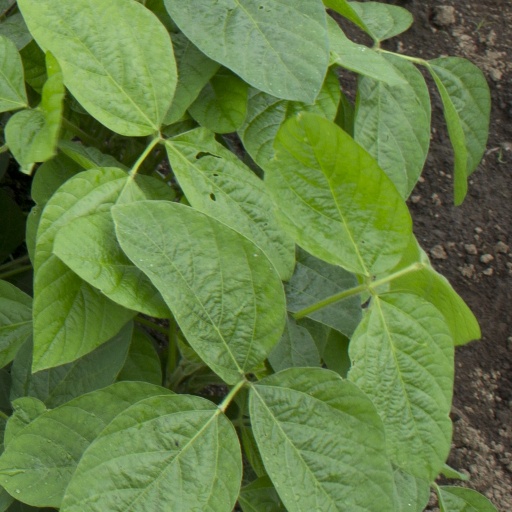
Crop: soybean